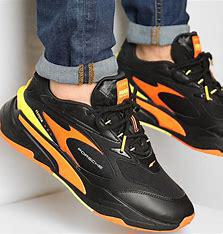
Brand: Puma
Model: Rs Fast